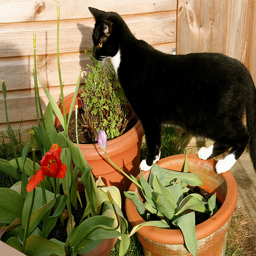
A black and white cat standing next to a potted plant.
A cat stands on a flower pot looking around.
A black and white cat stands on some flower pots.
A black and white cat standing in the flower pots.
A cat that is sniffing at a plant in a pot.